Anarchist communism

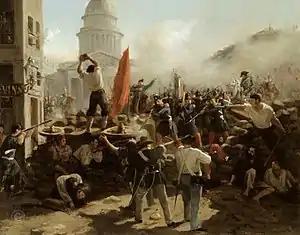
Painting of the June Days uprising of 1848, which Joseph Déjacque considered to be a social revolution by the proletariat

Following the French Revolution of 1848, Joseph Déjacque (1821–1865) formulated a radical form of communism that opposed both the revolutionary republicanism of Auguste Blanqui and the mutualism of Pierre-Joseph Proudhon. Déjacque opposed the authoritarian conception of a "dictatorship of the proletariat" as discussed by Joseph Weydemeyer and by Karl Marx from 1852 onwards; he regarded it as inherently reactionary and counter-revolutionary. Instead, he upheld the autonomy and self-organisation of workers, which he saw expressed during the 1848 June Days uprising in Paris against the representative politics of governmentalism. Opposed not just to government, but to all forms of oppression, Déjacque advocated for a social revolution to abolish the state, as well as religion, what would become known as the nuclear family, and private property. In their place, Déjacque upheld a form of anarchy based on the free distribution of resources.